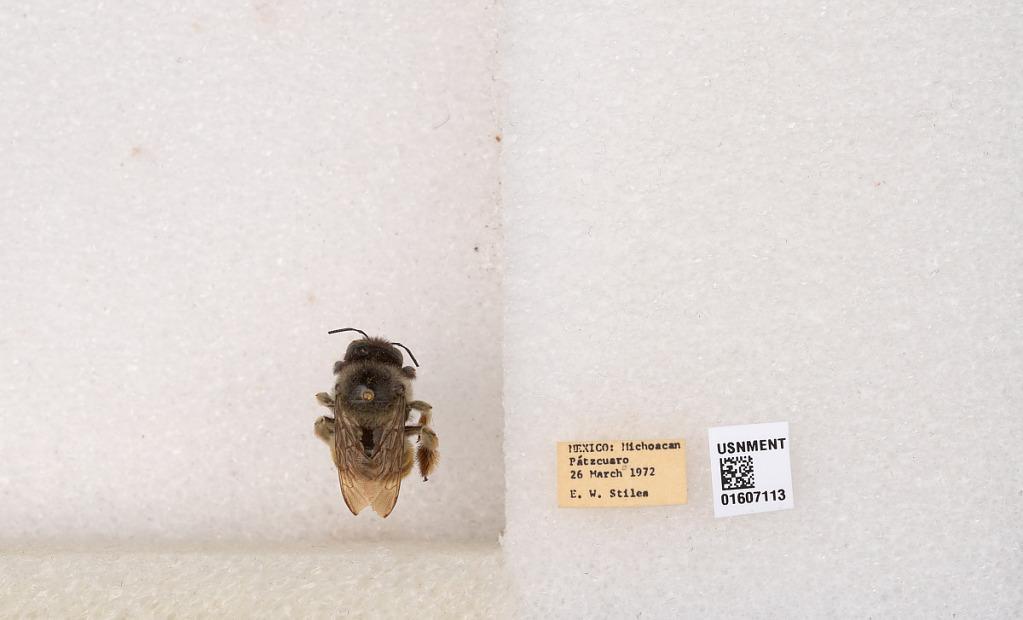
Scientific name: Xylocopa (Notoxylocopa) tabaniformis tabaniformis Smith
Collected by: E. Stiles
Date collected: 1972-3-26
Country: Mexico
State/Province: Michoacan
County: Patzcuaro
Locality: Patzcuarro